Transportation in Metro Manila

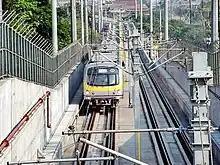
An LRTA 2000 class train approaching Katipunan station

Rail transportation in the Greater Manila Area is a major part of the transportation system in Metro Manila and its surrounding areas. It consists of the Manila Light Rail Transit System, Manila Metro Rail Transit System, and the PNR Metro Commuter Line. The network makes up the majority of active railways in the country and bear the brunt of providing the metropolis with rail as a faster alternative mode of transport other than buses and jeepneys. However, these systems are currently insufficient for the rapidly expanding metropolis; to address this, new lines and line extensions are under construction, which will extend the system far out into neighboring regions.